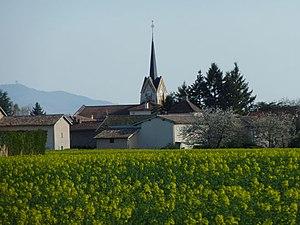
Vue d'Arnas
Arnas est une commune française située dans le département du Rhône, en région Auvergne-Rhône-Alpes.